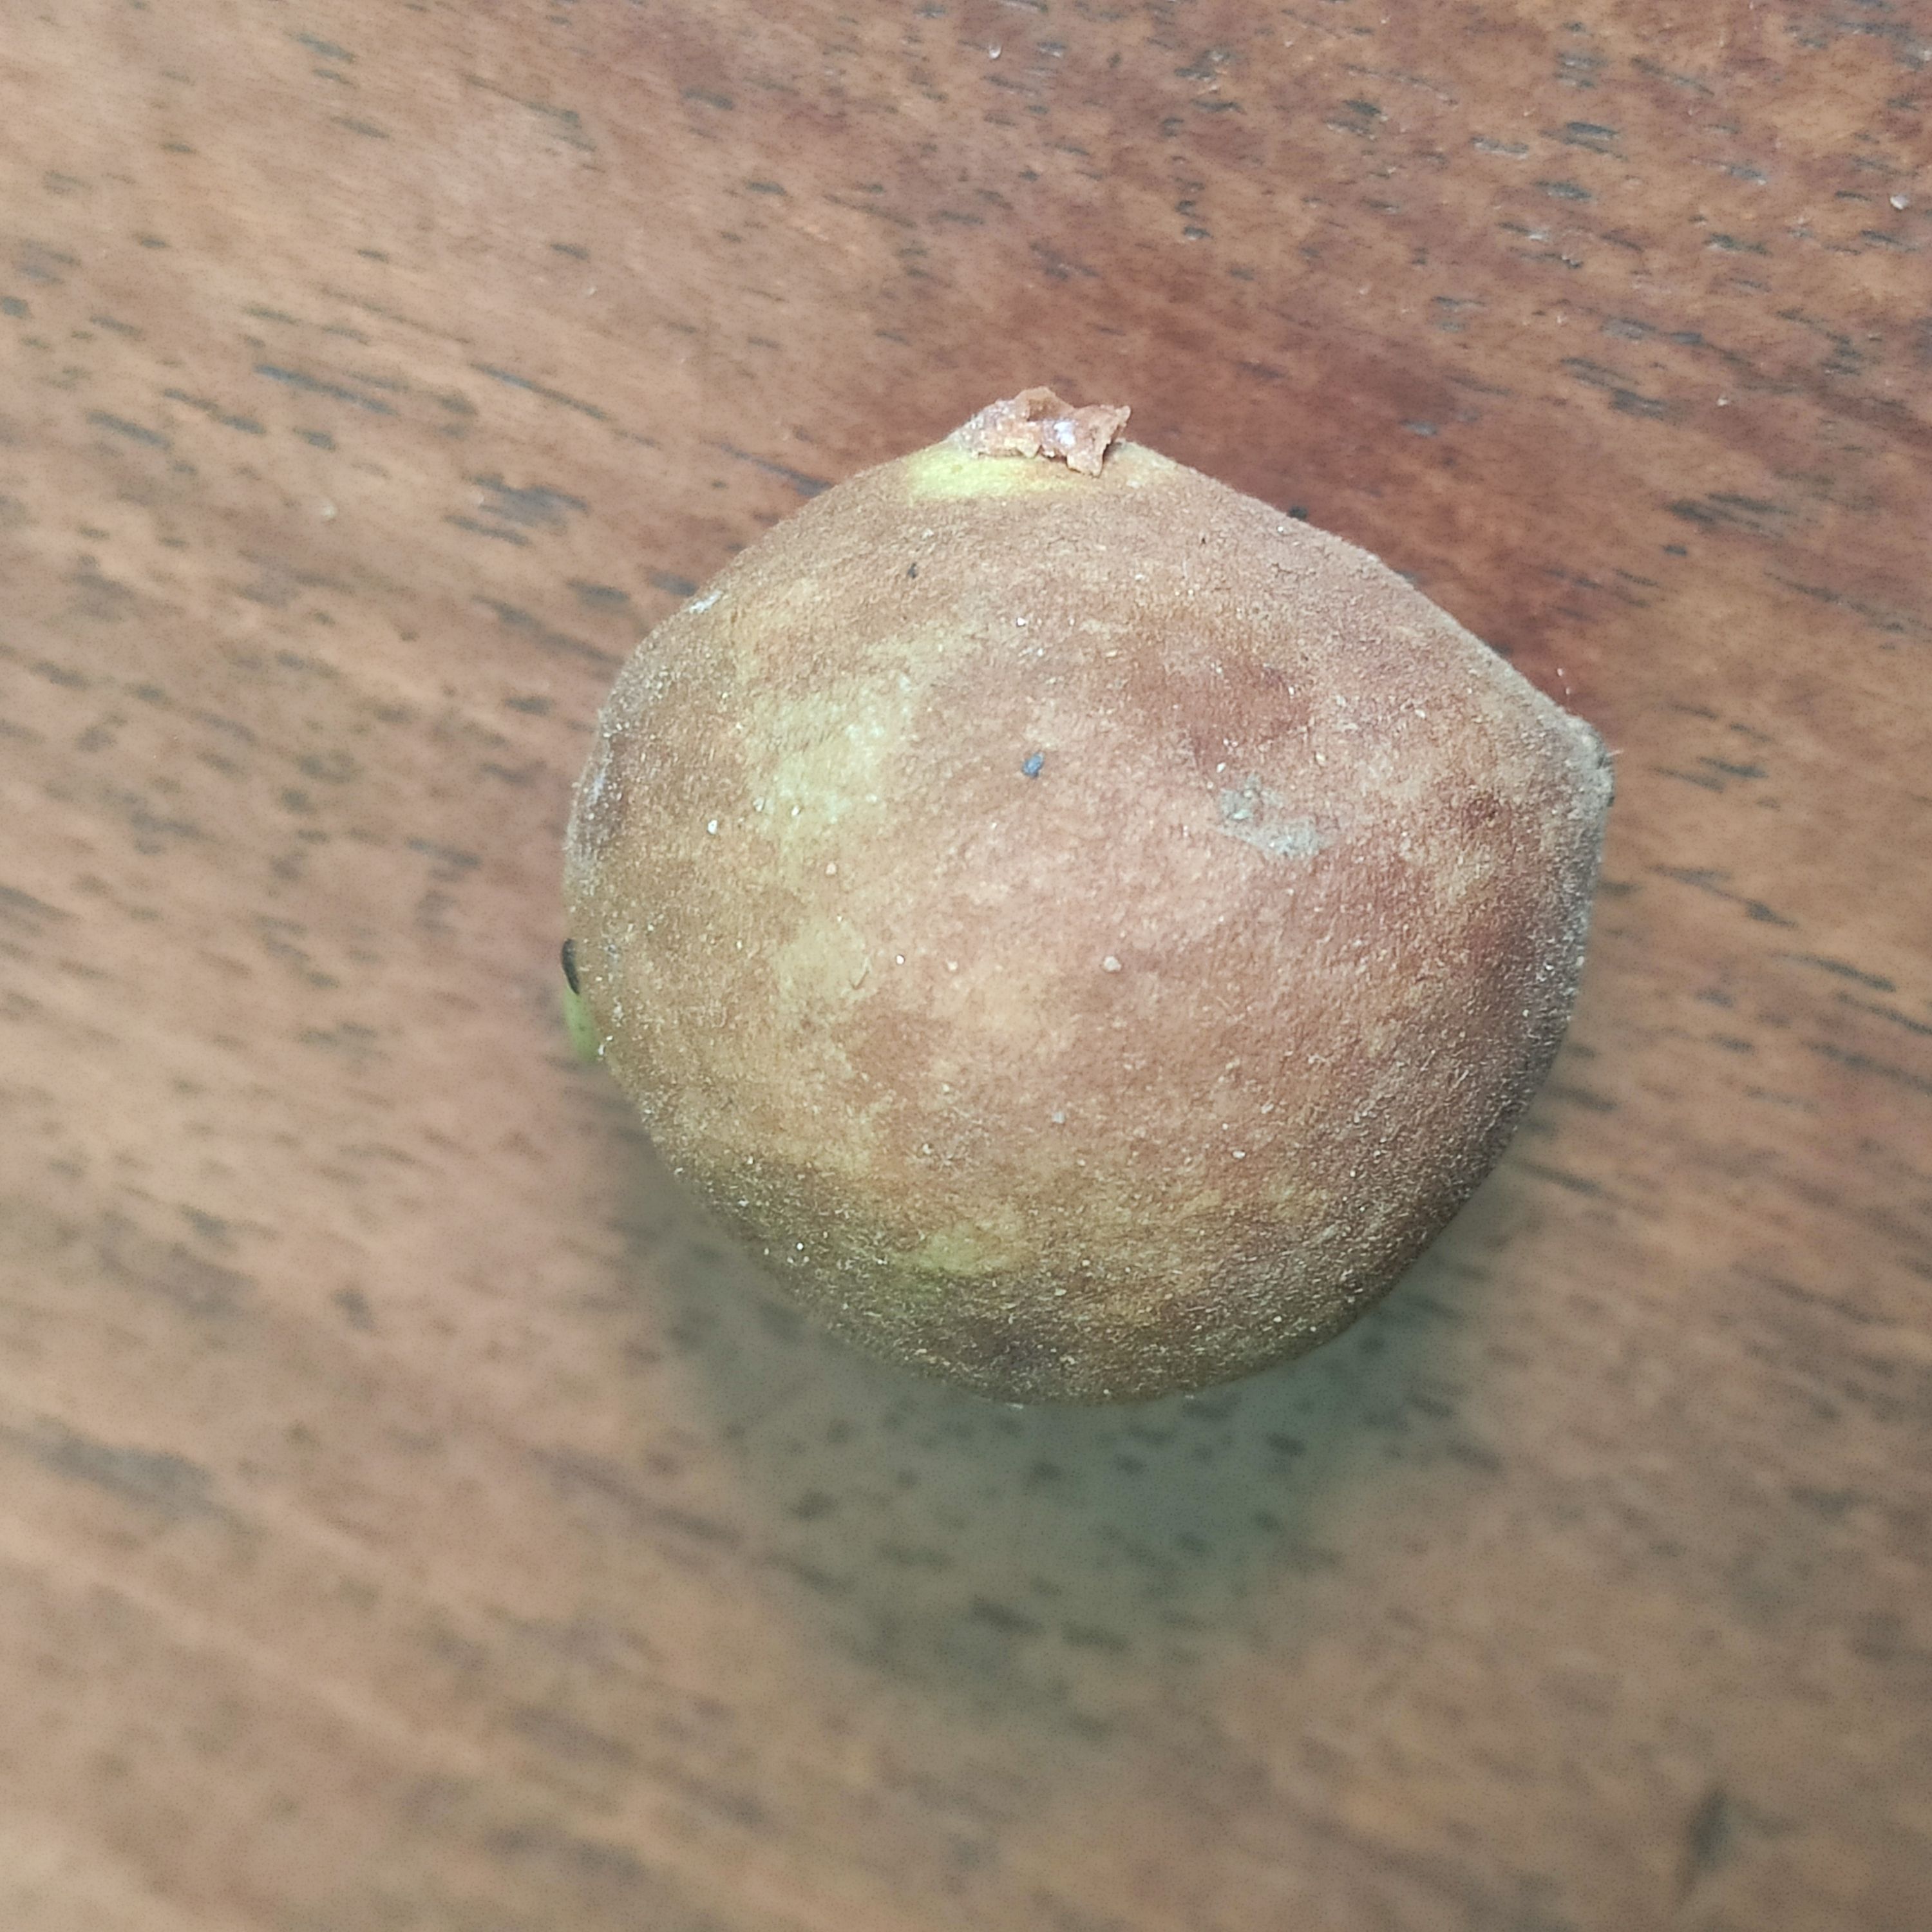
Fruit: burmese-grape
Grade: 3rd-grade